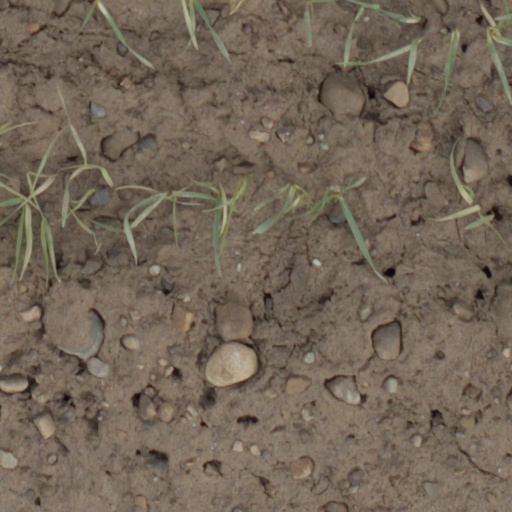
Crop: wheat